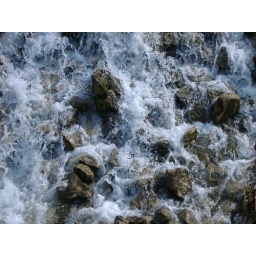
water rushing over rocks